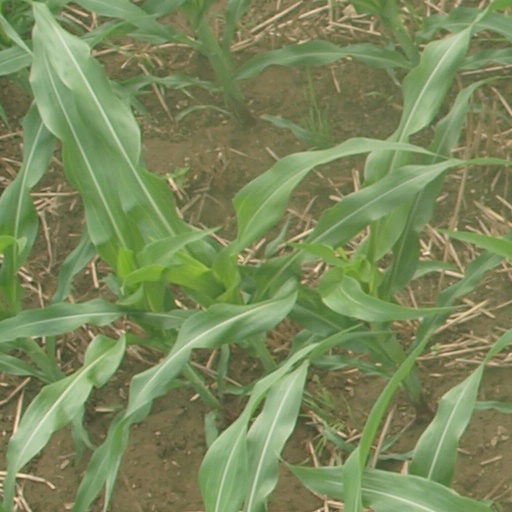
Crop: maize; corn